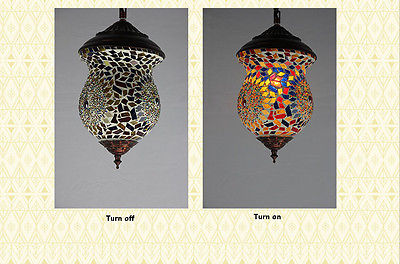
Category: lamp